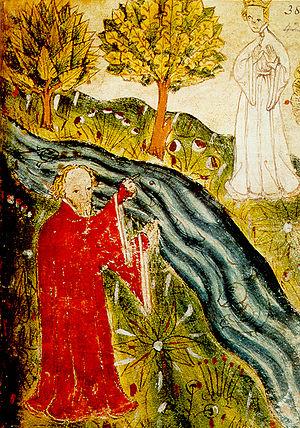
Le Pearl Poet ou Gawain Poet est un poète anglais anonyme de la seconde moitié du XIVᵉ siècle.